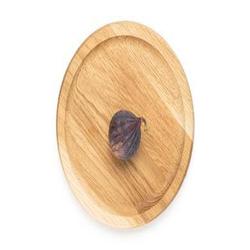
Label: Fig